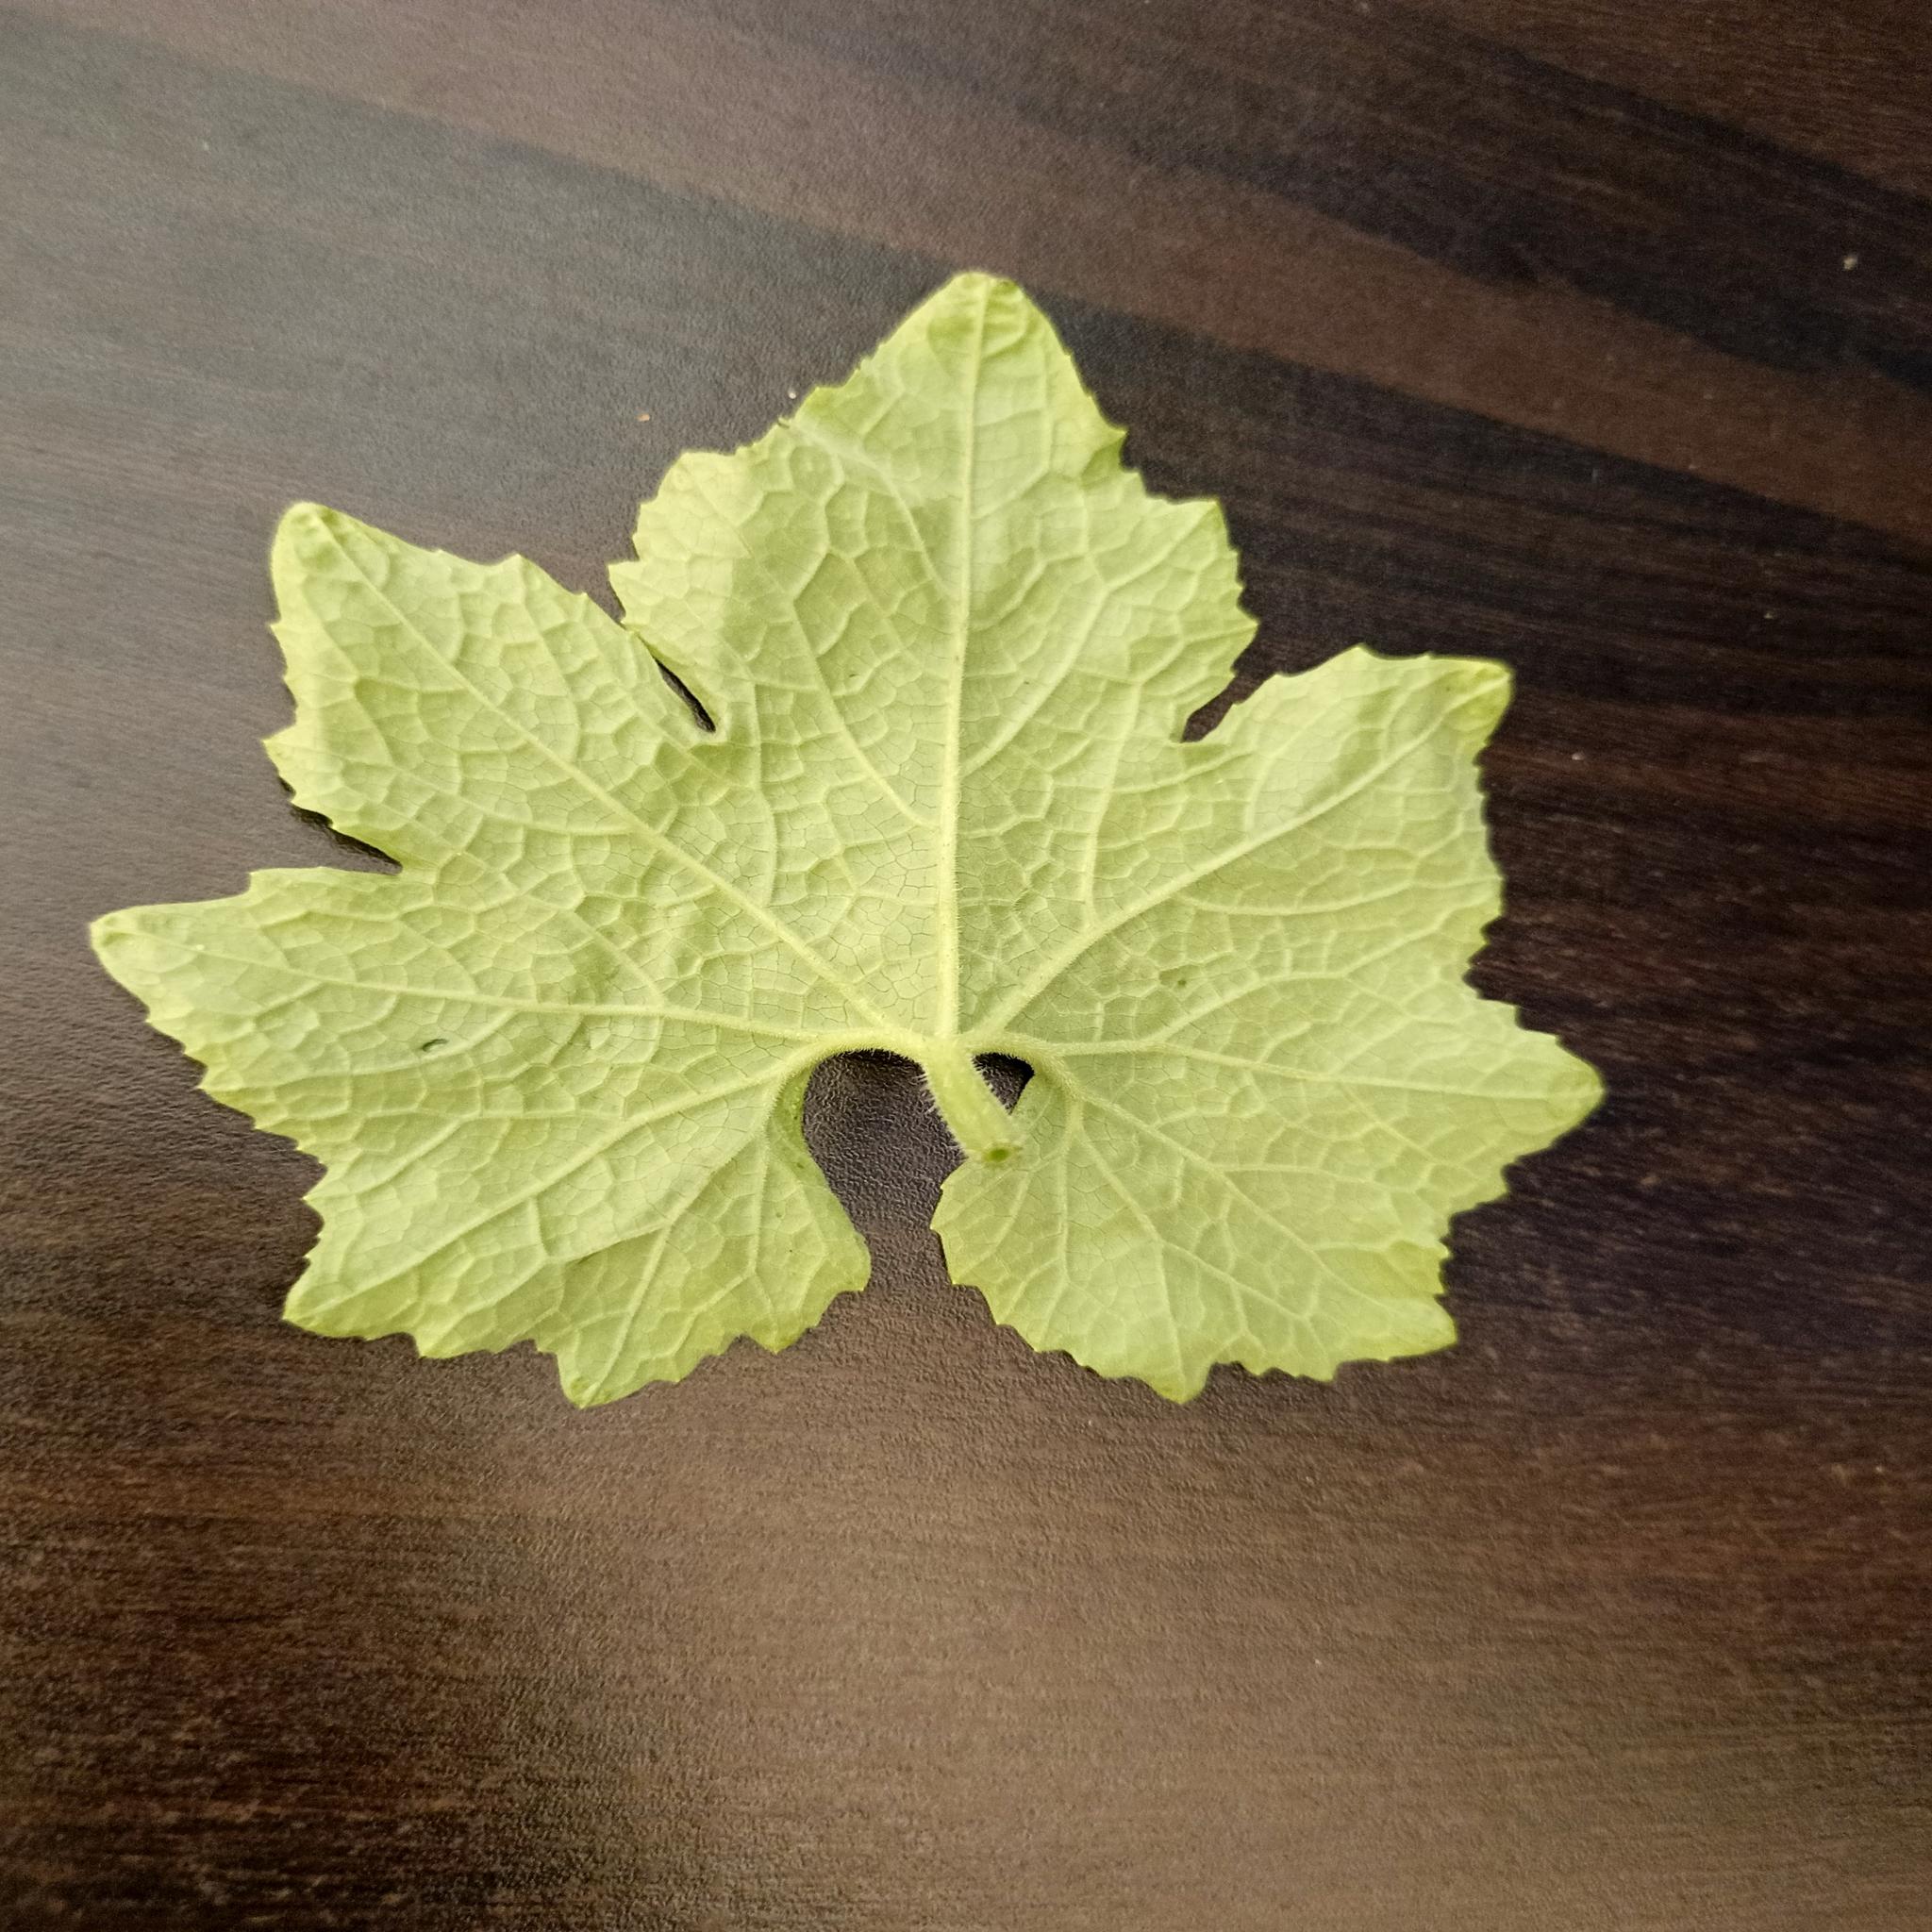
Label: Healthy